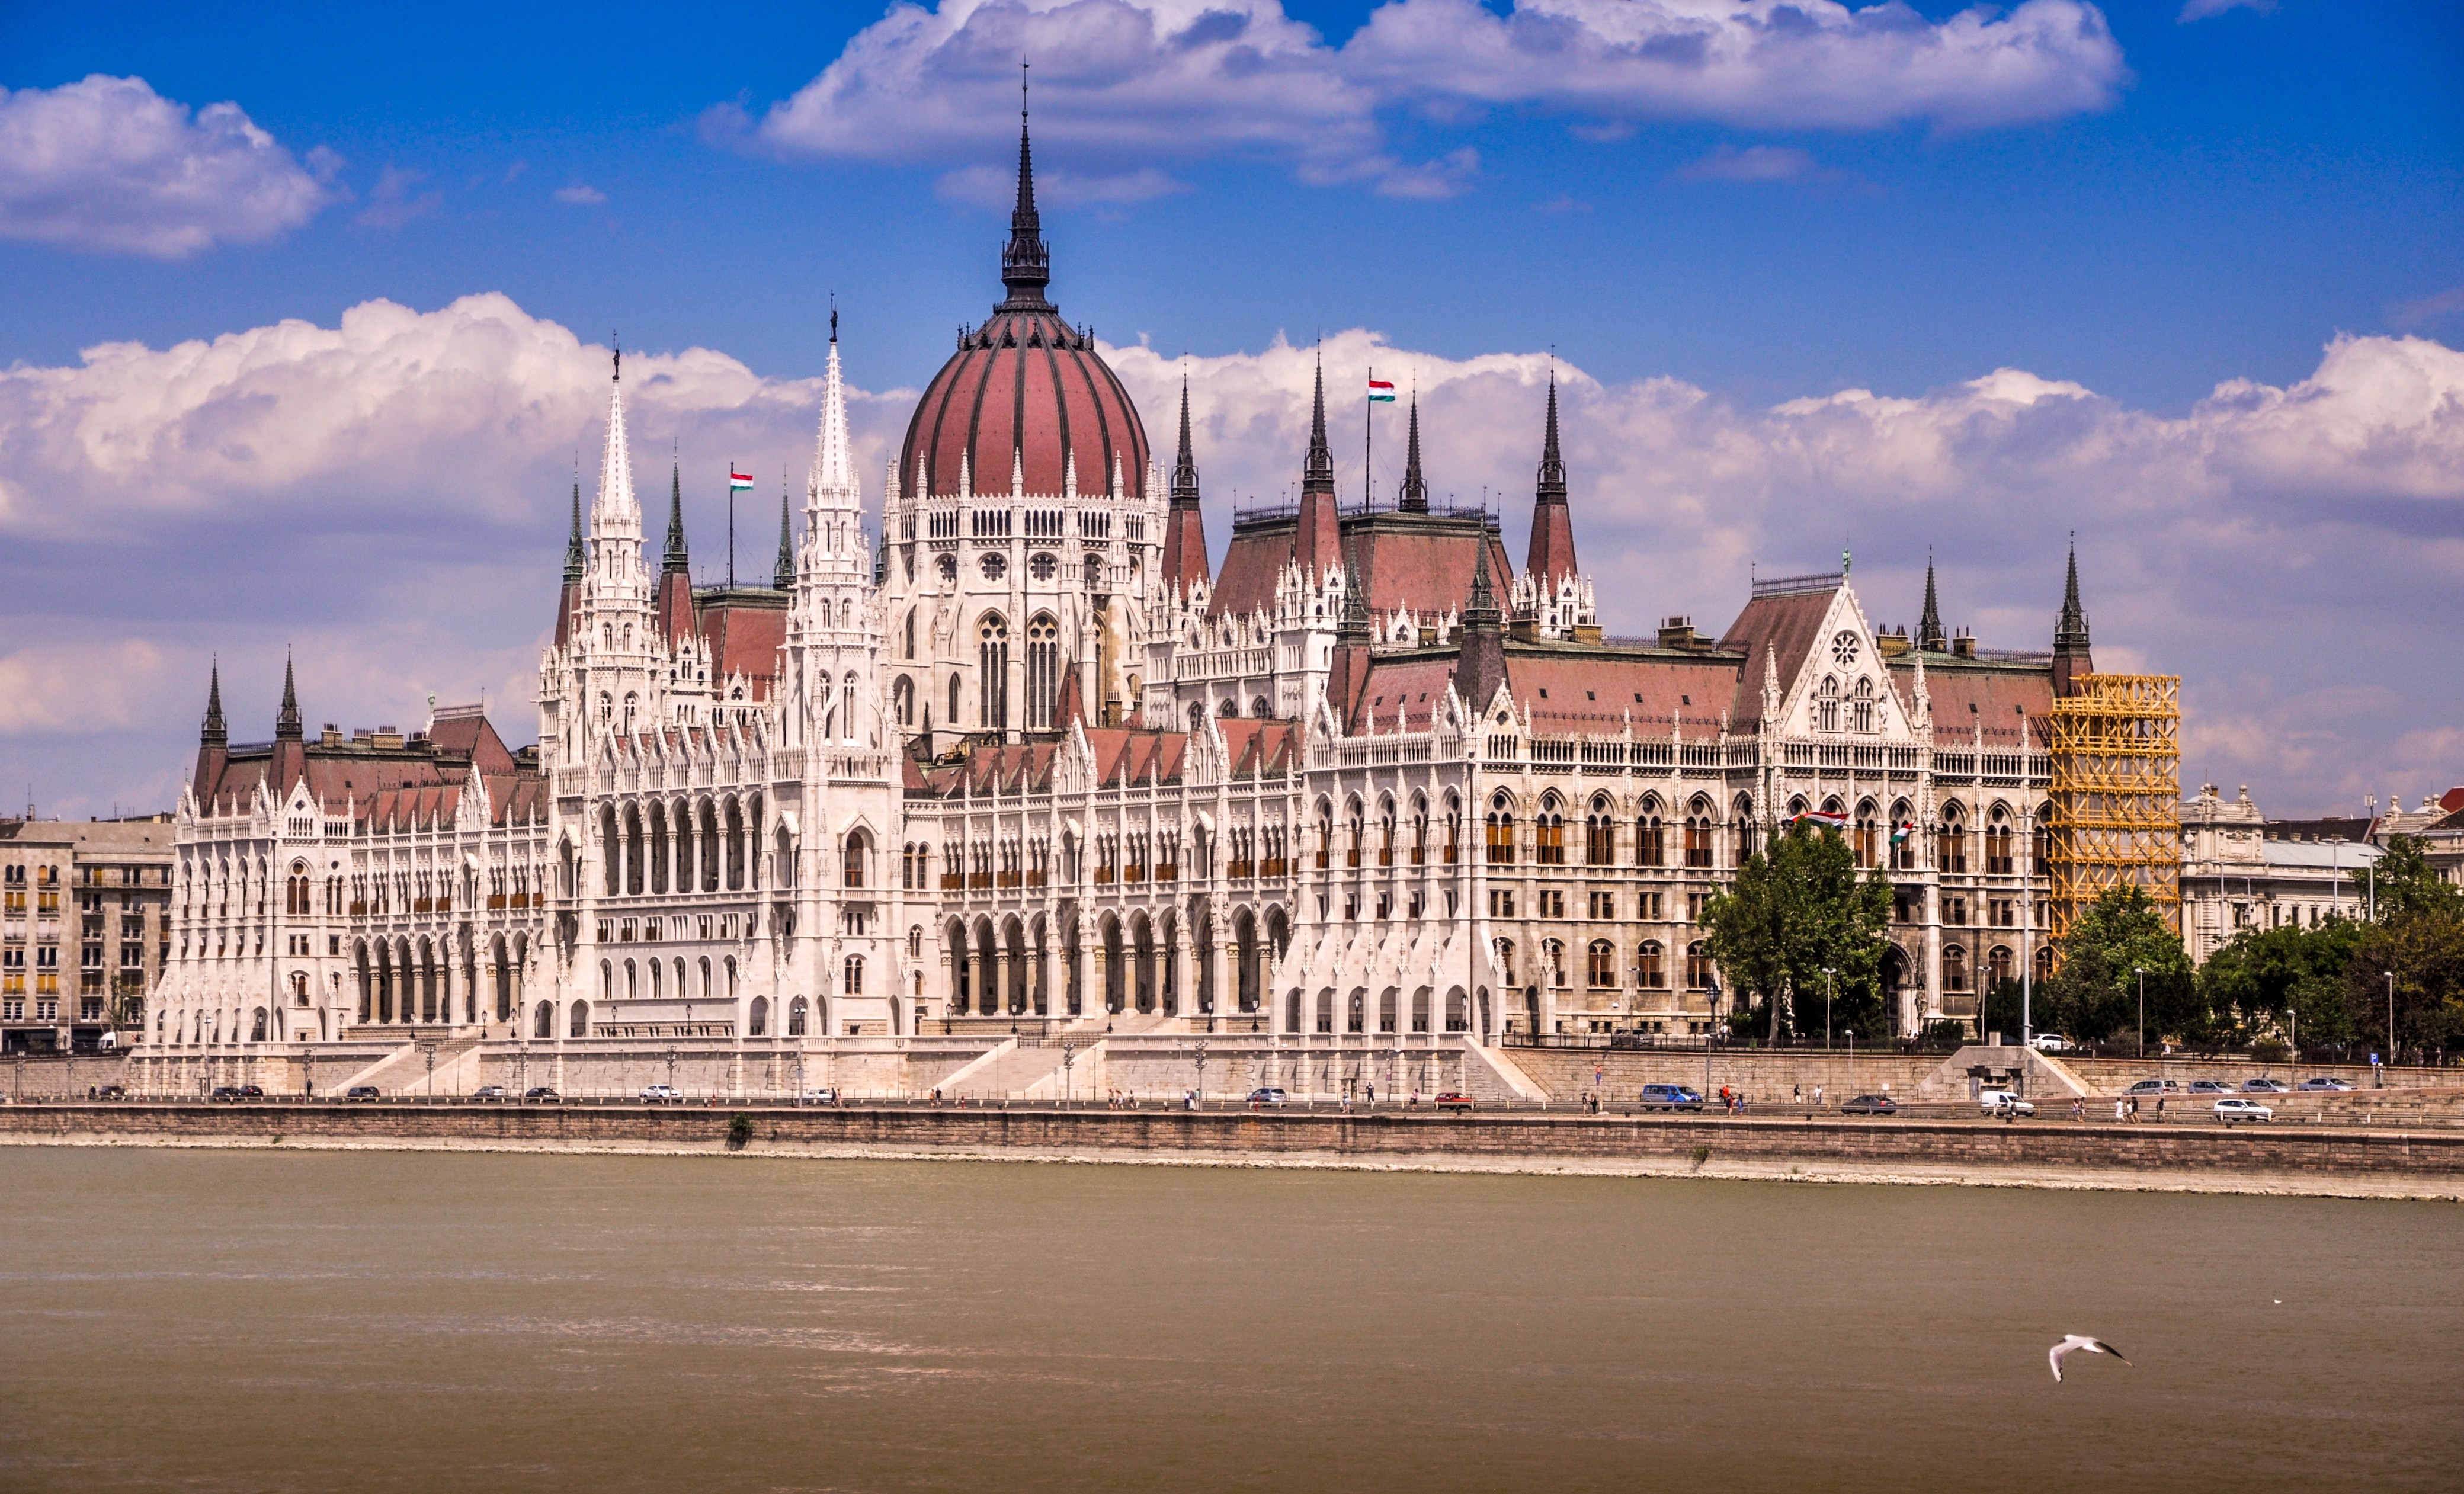
architecture, skyline, building, palace, city, urban, river, cityscape, panorama, downtown, travel, europe, plaza, landmark, cathedral, tourism, place of worship, capital, danube, parliament, buildings, budapest, hungary, town square, famous, hungarian, landmarks, iconic, human settlement